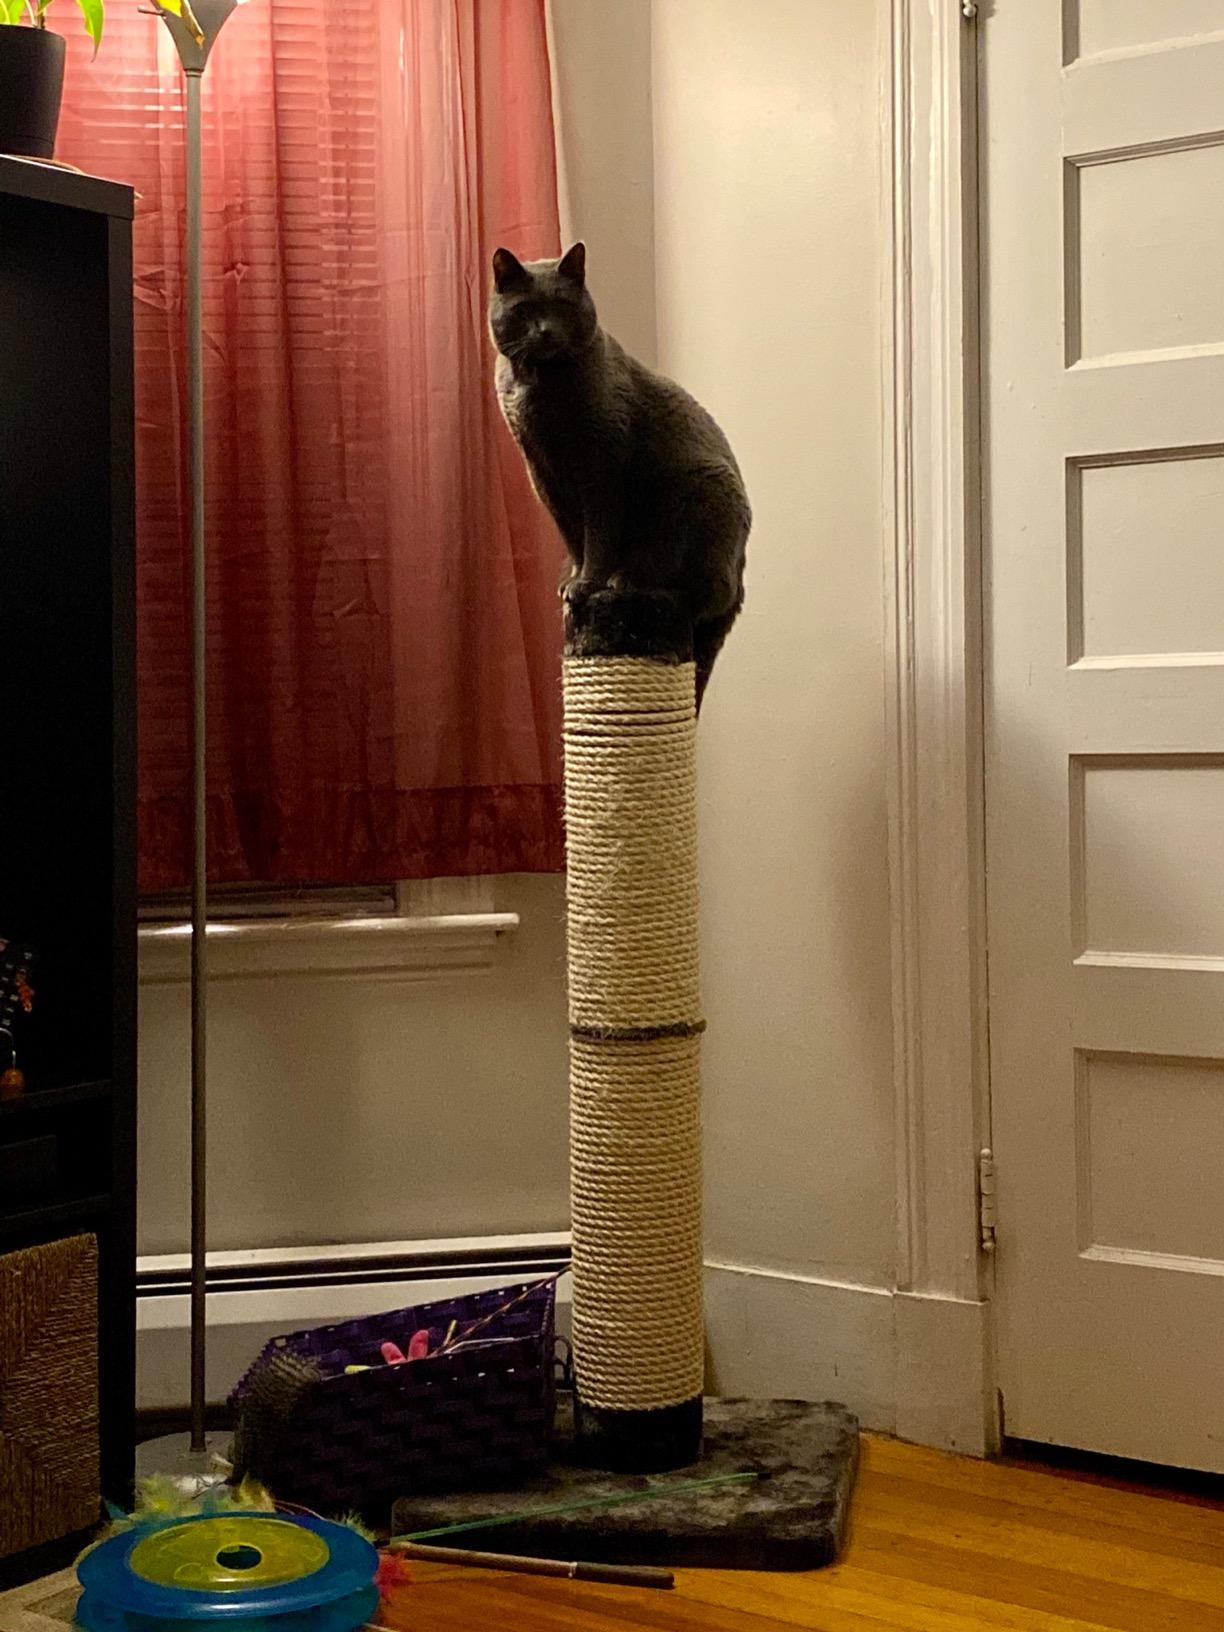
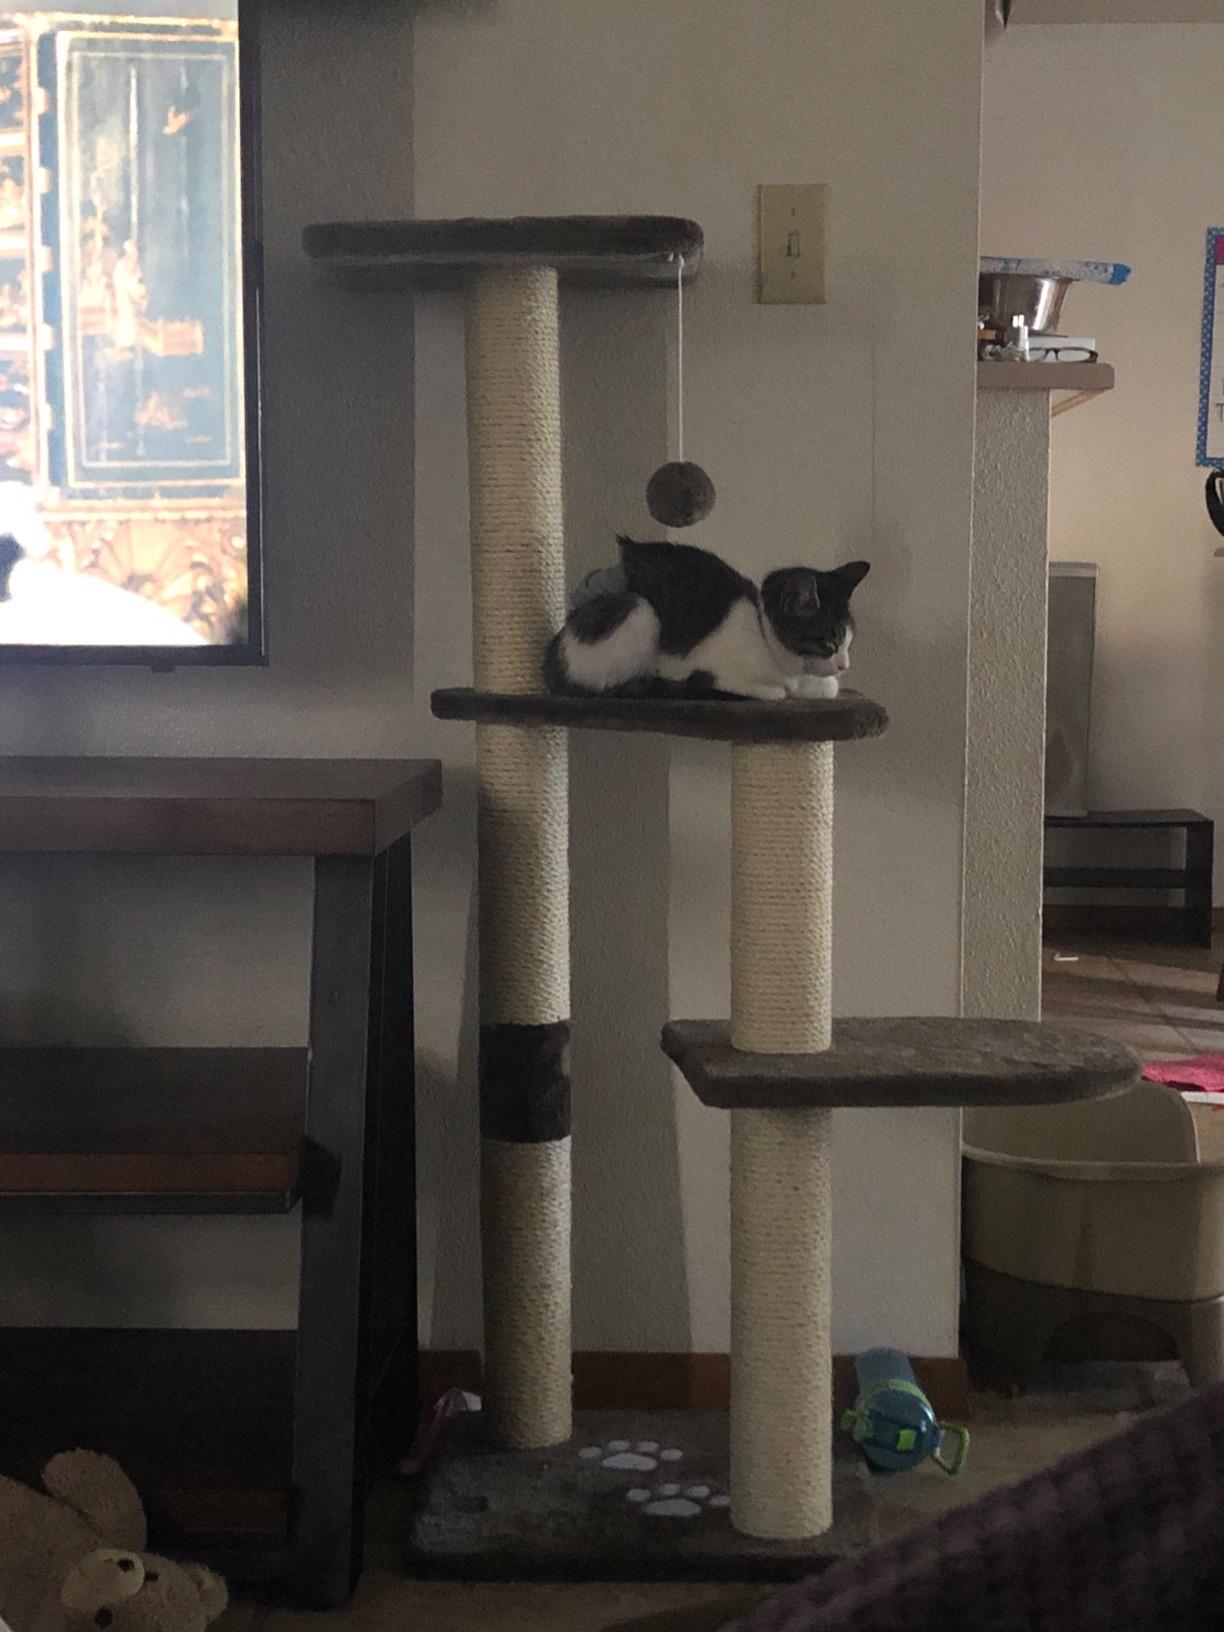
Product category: items_cat tree
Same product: no